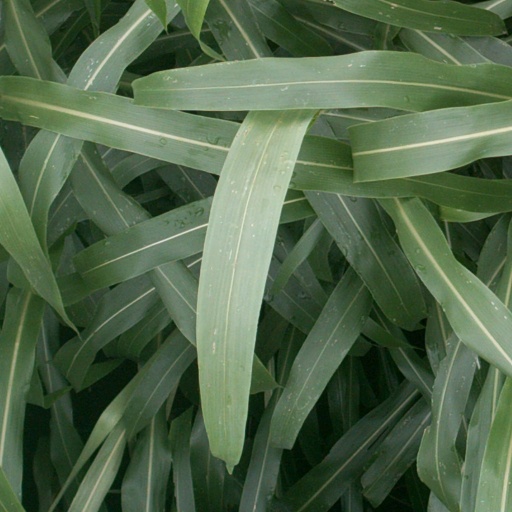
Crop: sorghum